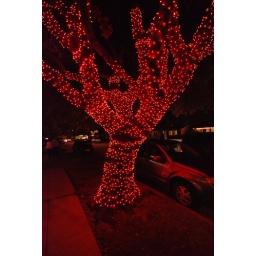
A red tree near Glacier lights.